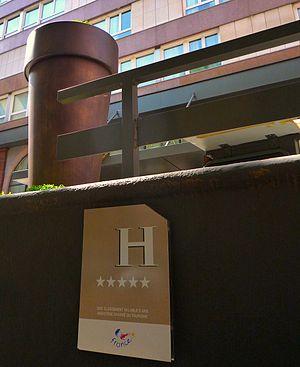
Strasbourg, 4 Place Saint-Pierre le Jeune, plaque de classification cinq étoiles de l’hôtel Sofitel
Une nouvelle réglementation pour la Classification des hôtels de tourisme en France, élaborée en 2008 par les cinq principaux syndicats hôteliers sous la directive du groupe Accor, a été mise en place depuis le mois de juillet 2012, remplaçant les trente critères réglementaires de la classification officielle précédente par 246 critères censés être plus proches des standards commerciaux des chaînes internationales.
La catégorie d'hôtels cinq étoiles est la plus haute catégorie de la classification des hôtels de tourisme en France.